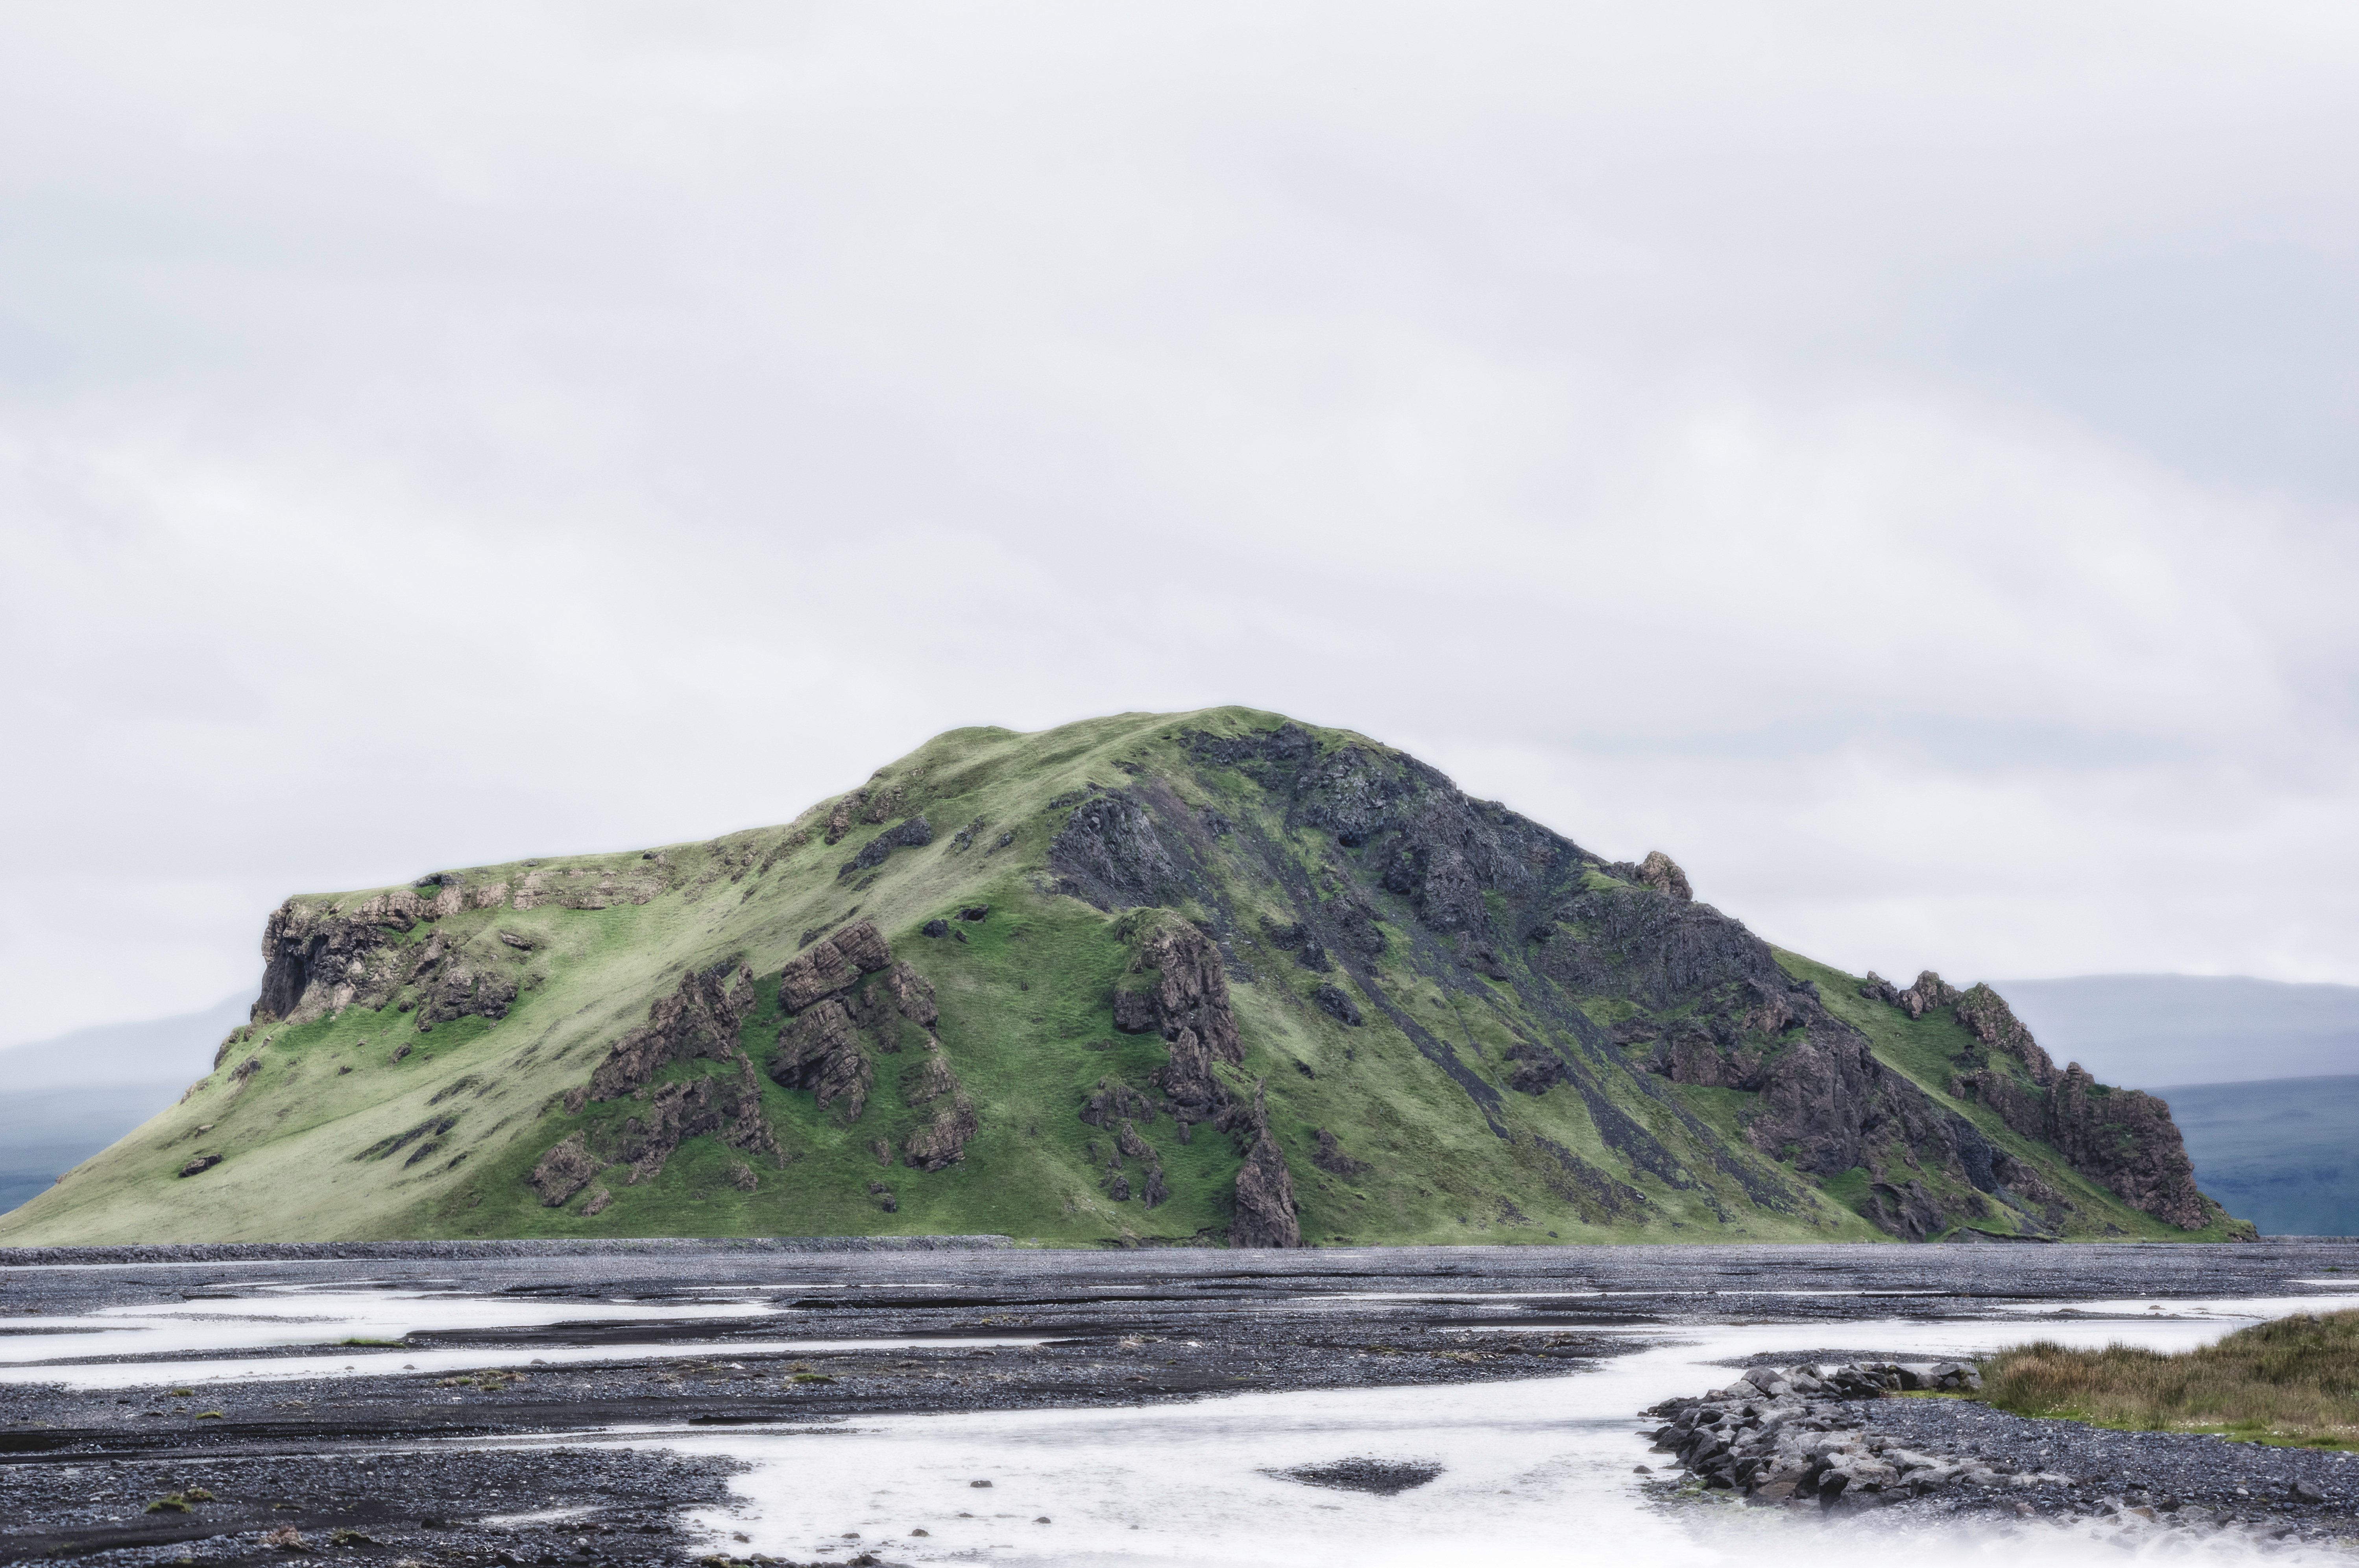
beach, sea, coast, rock, ocean, cloudy, shore, wave, cliff, cove, natural, bay, island, gray, fjord, terrain, loch, cape, islet, landform, uninhabited, geographical feature